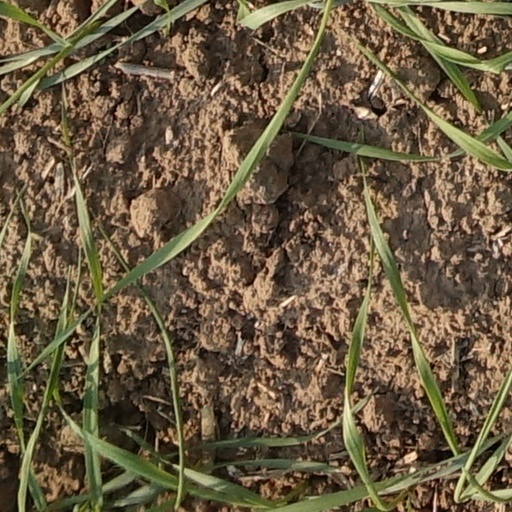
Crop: wheat